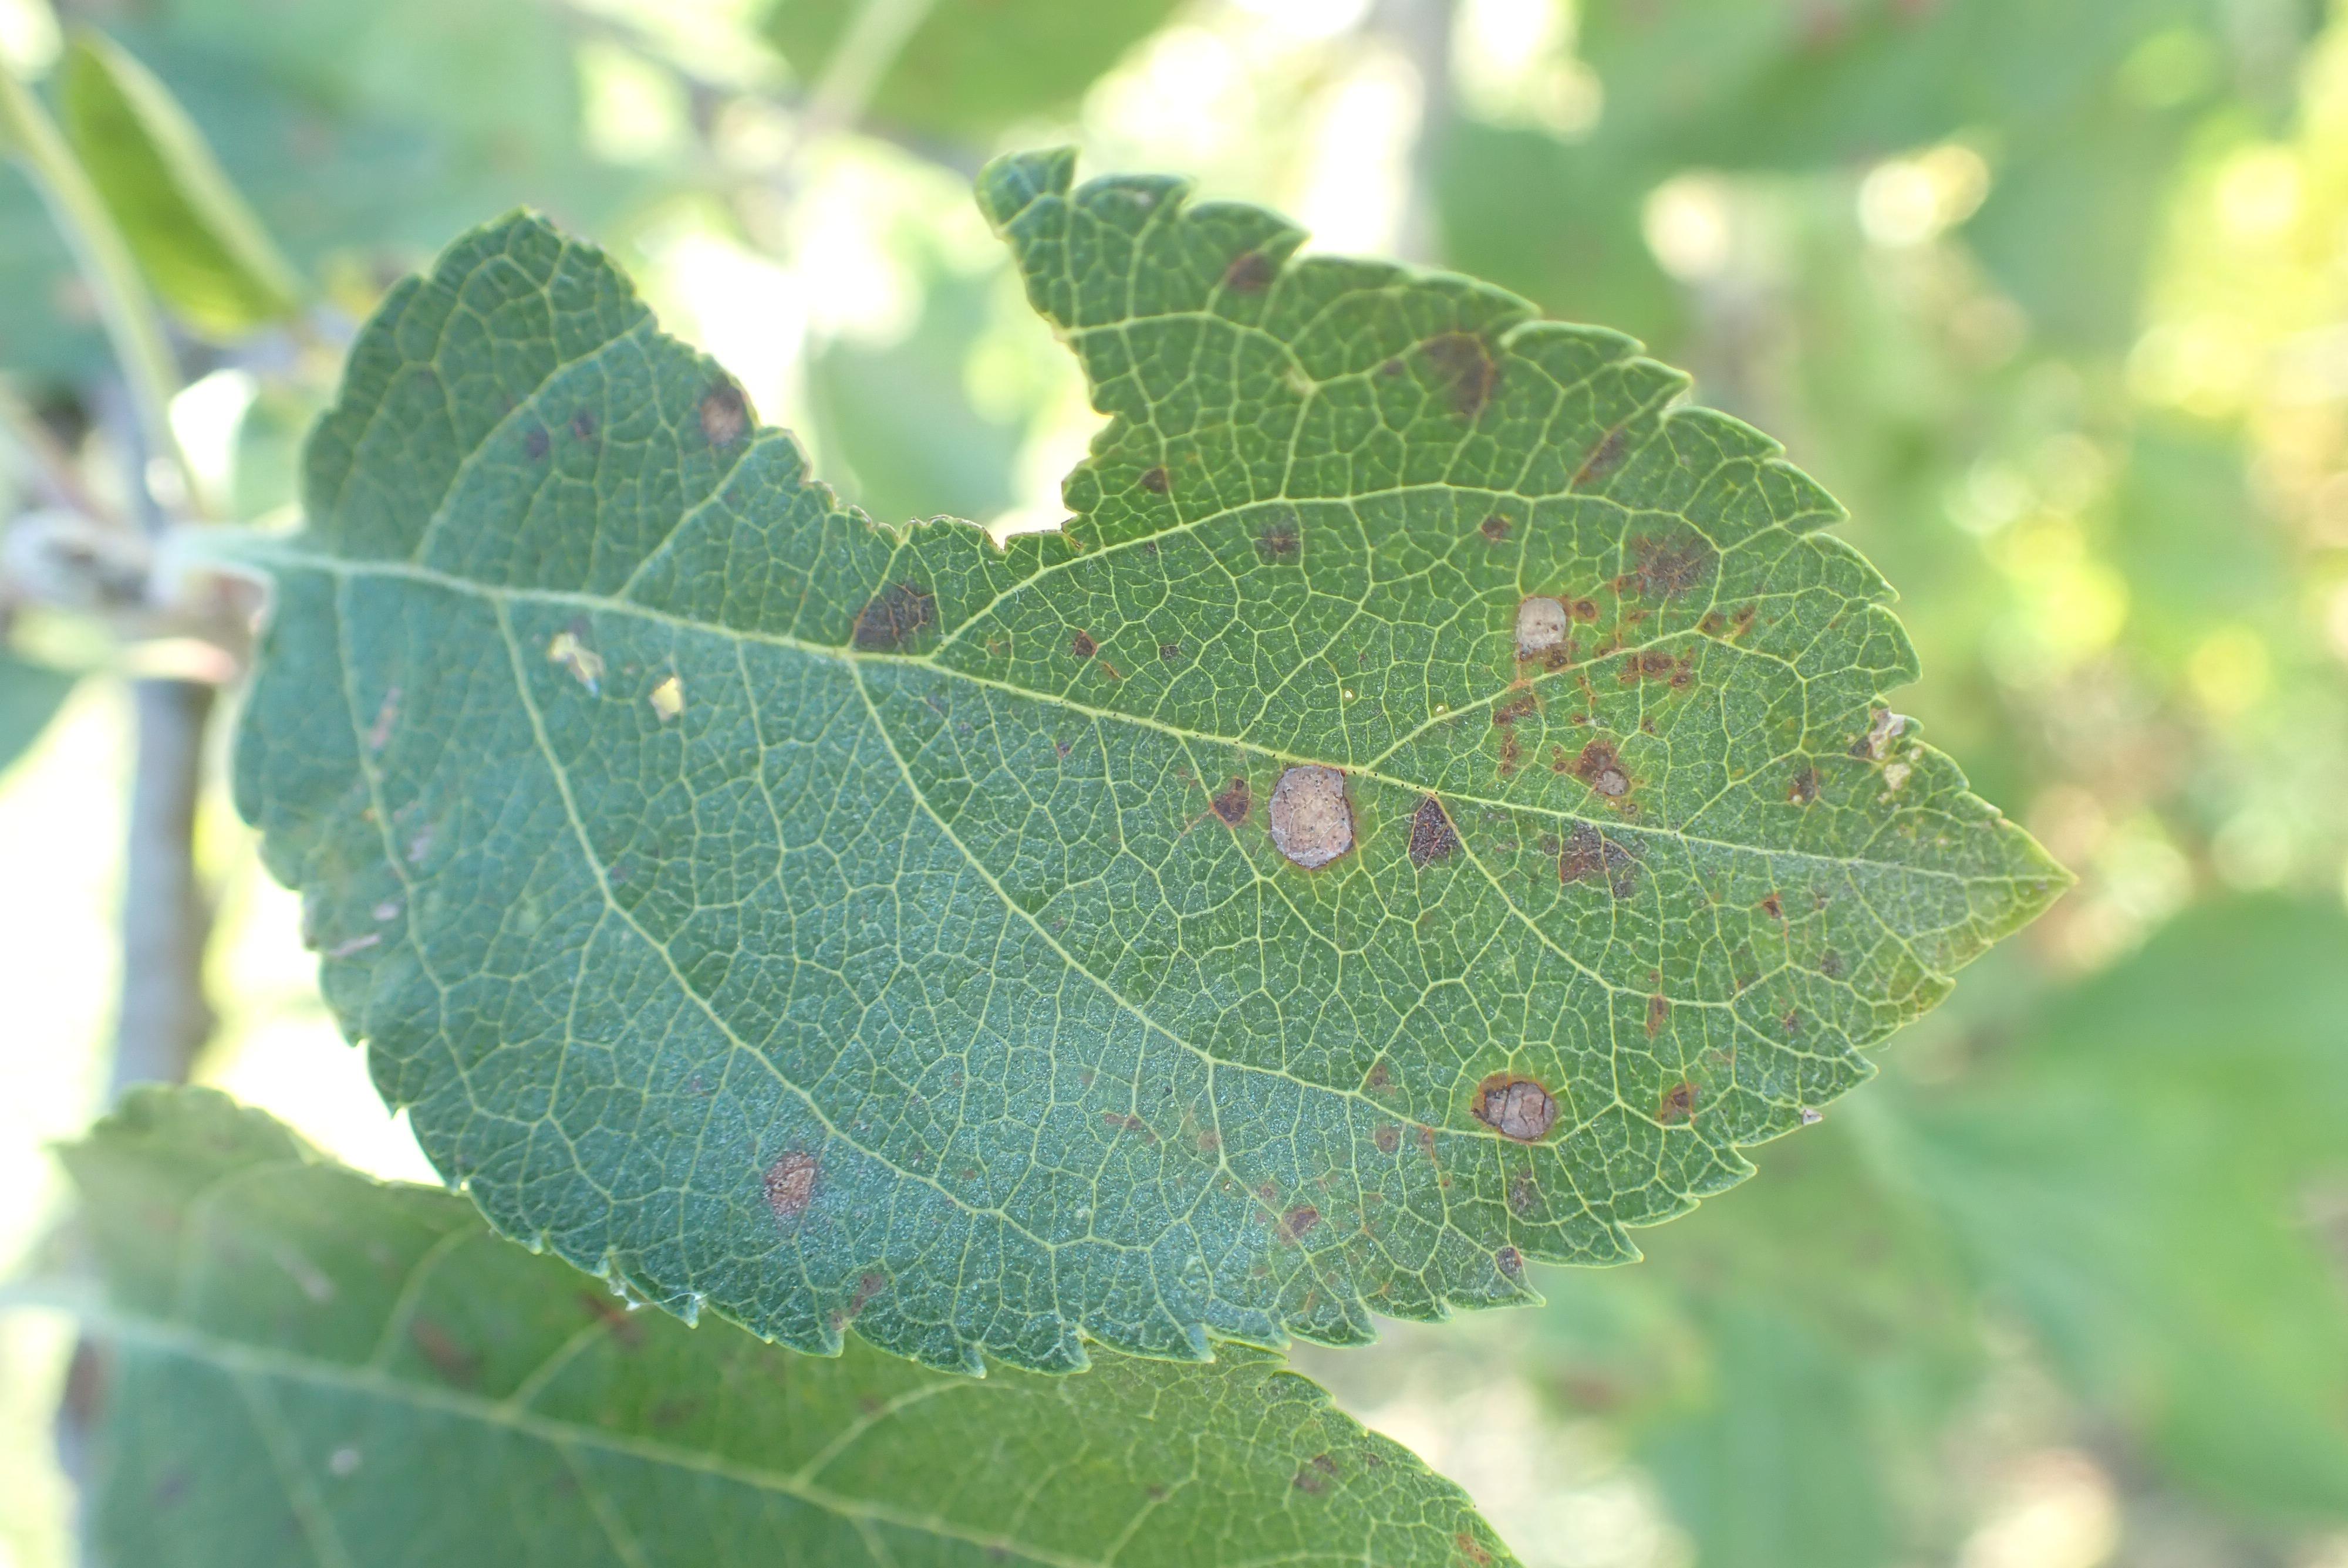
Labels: frog_eye_leaf_spot, complex